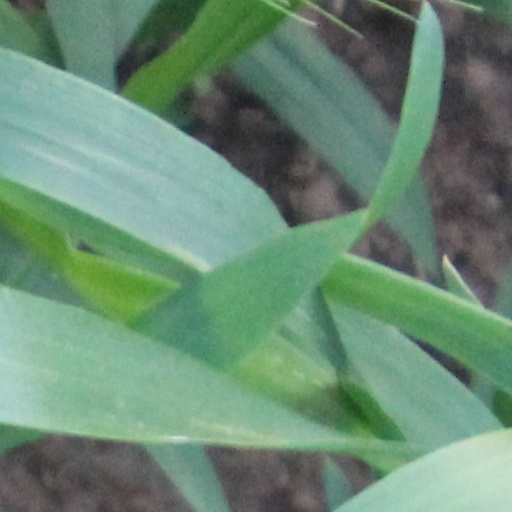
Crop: wheat